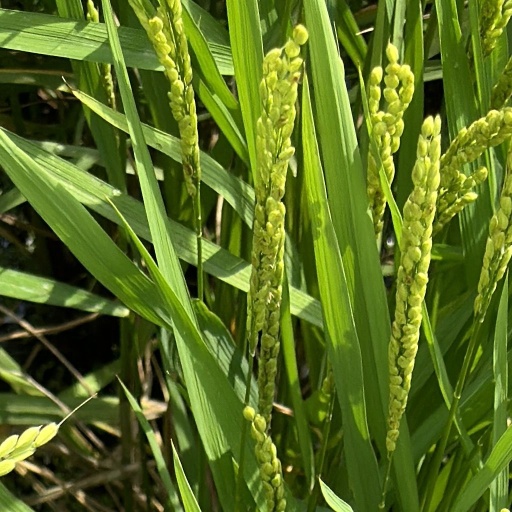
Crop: rice